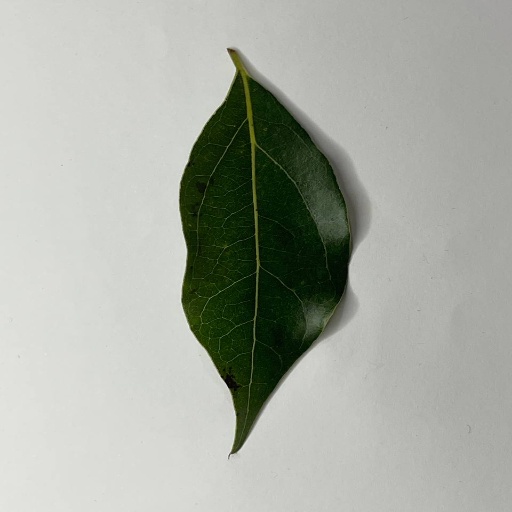
Species: Camphor
Leaf condition: Healthy Leaf